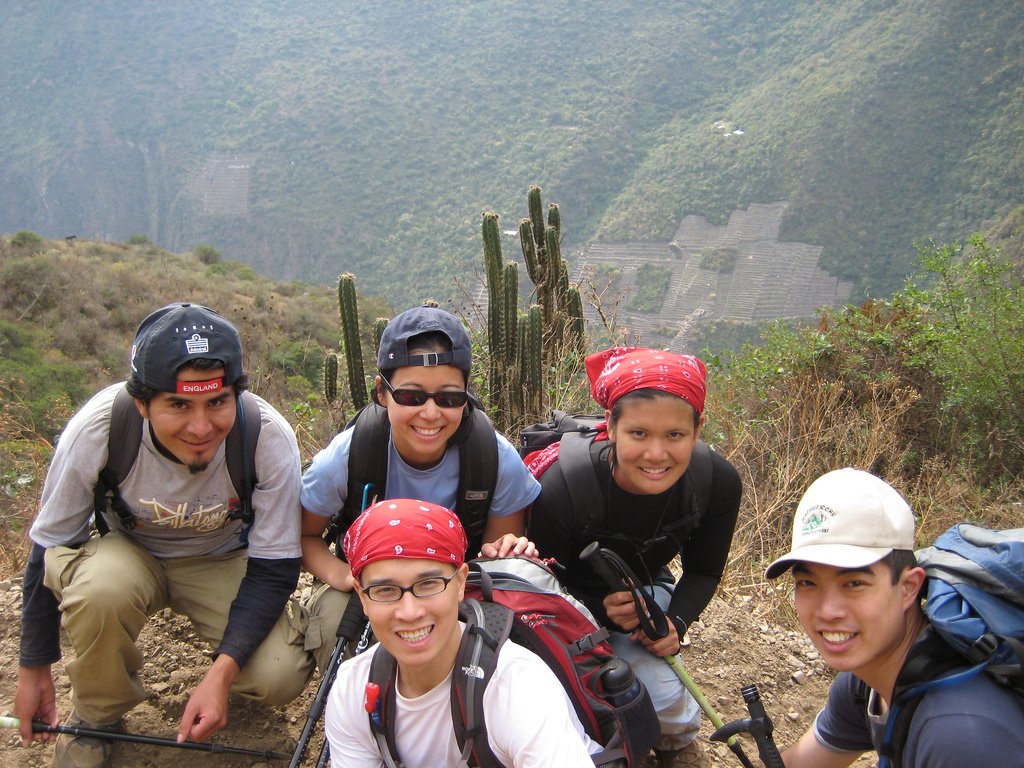
Label: not_food